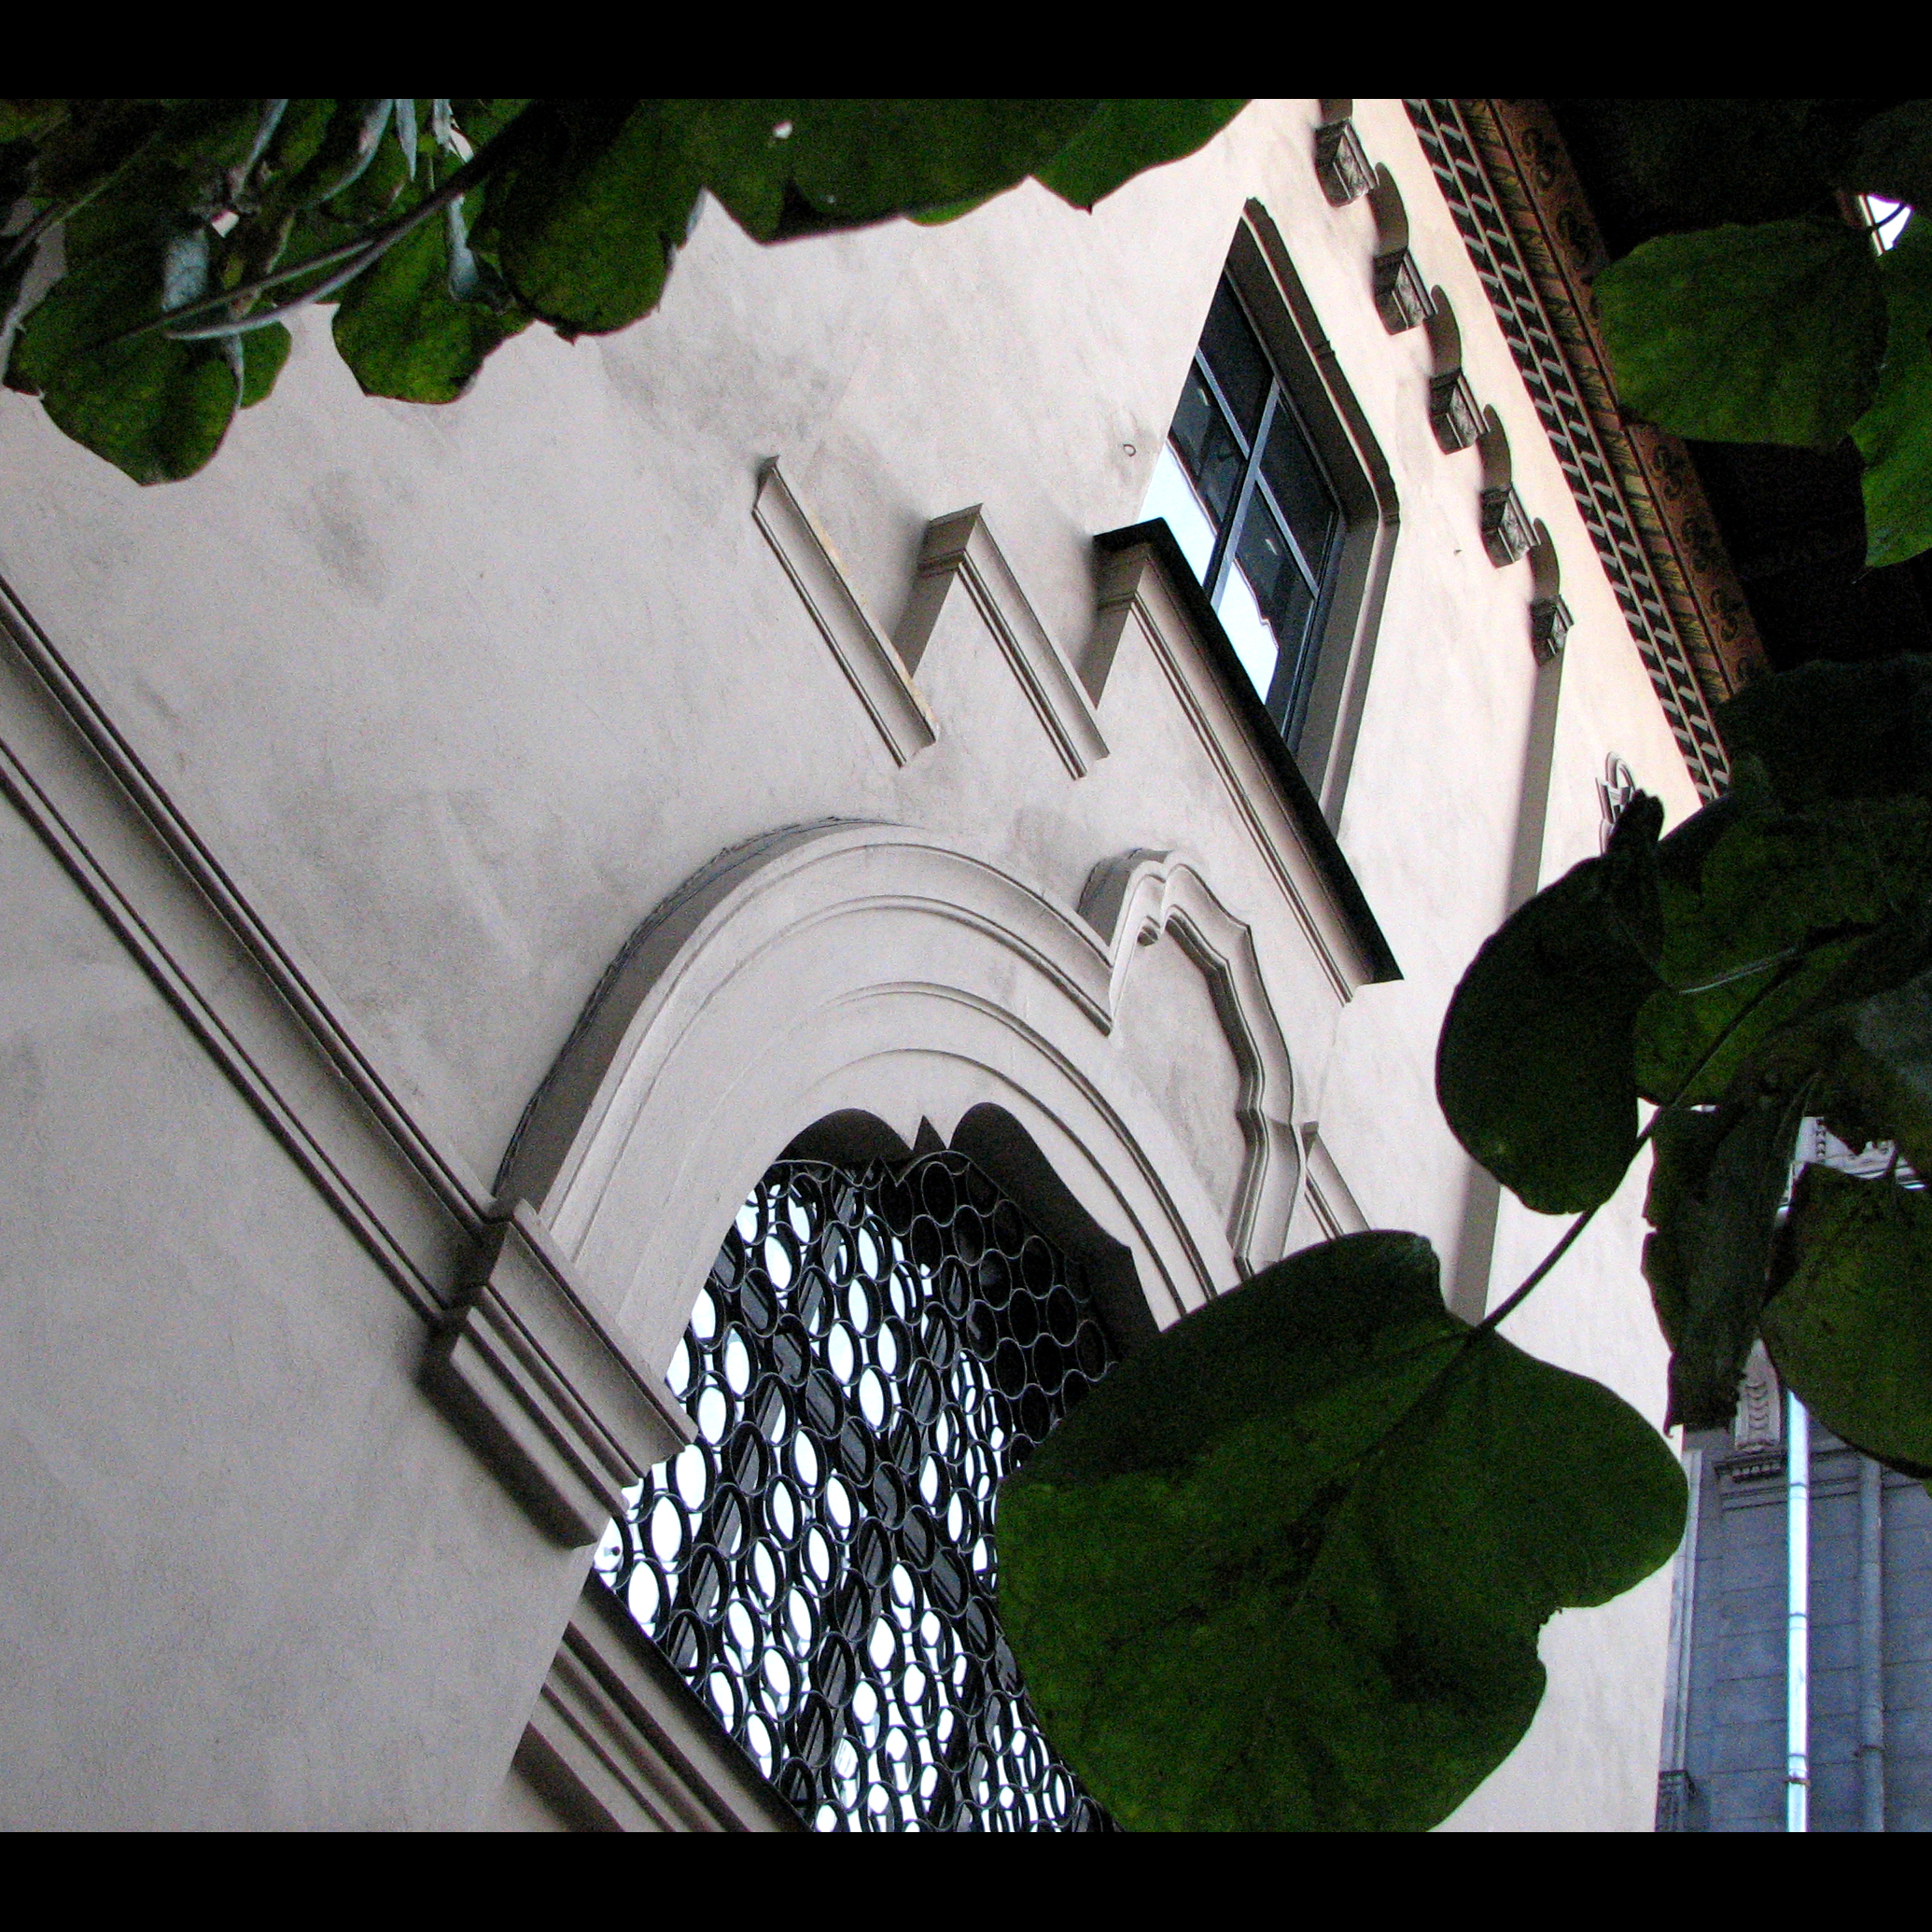
architecture, photography, house, window, glass, building, wall, photo, europe, green, color, religion, facade, church, christian, photos, religious, free, art, de, monastery, churches, fotografie, christianity, romana, orthodox, eastern, romania, bucharest, convent, bor, biserica, arhitectura, orthodoxy, romanian, ortodoxa, ortodox, manastirea, manastire, ortodoxia, ortodoxie, ecclesiastical, bisericeasc, cladire, edificiu, bucuresti, centrulvechi, lipscani, stavro, stavropoleos, brancovenesc, 1724, cre tinism, cre tin, sfintiiarhanghelimihailsigavril